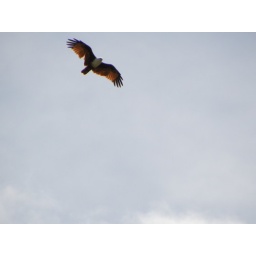
Brahminy kite soaring above the sky of Beluran river